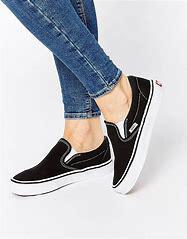
Brand: Vans
Model: Slip On